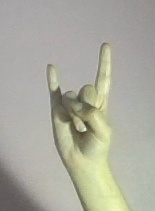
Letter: la